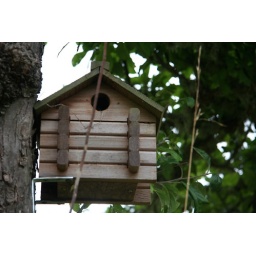
living in a bird house